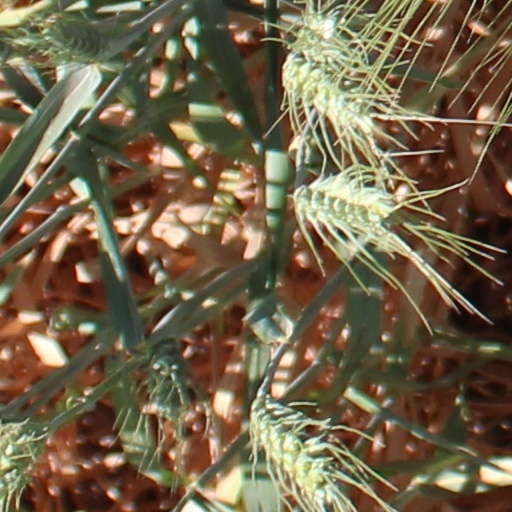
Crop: wheat